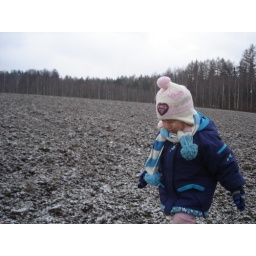
Zosia walking on frozen muddy field in Walbrzych Poland